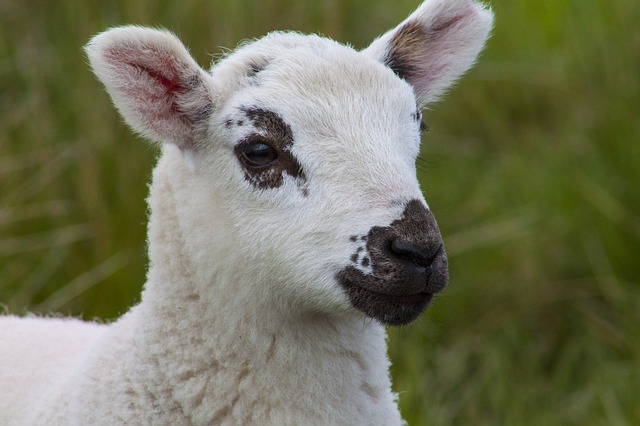
Label: sheep